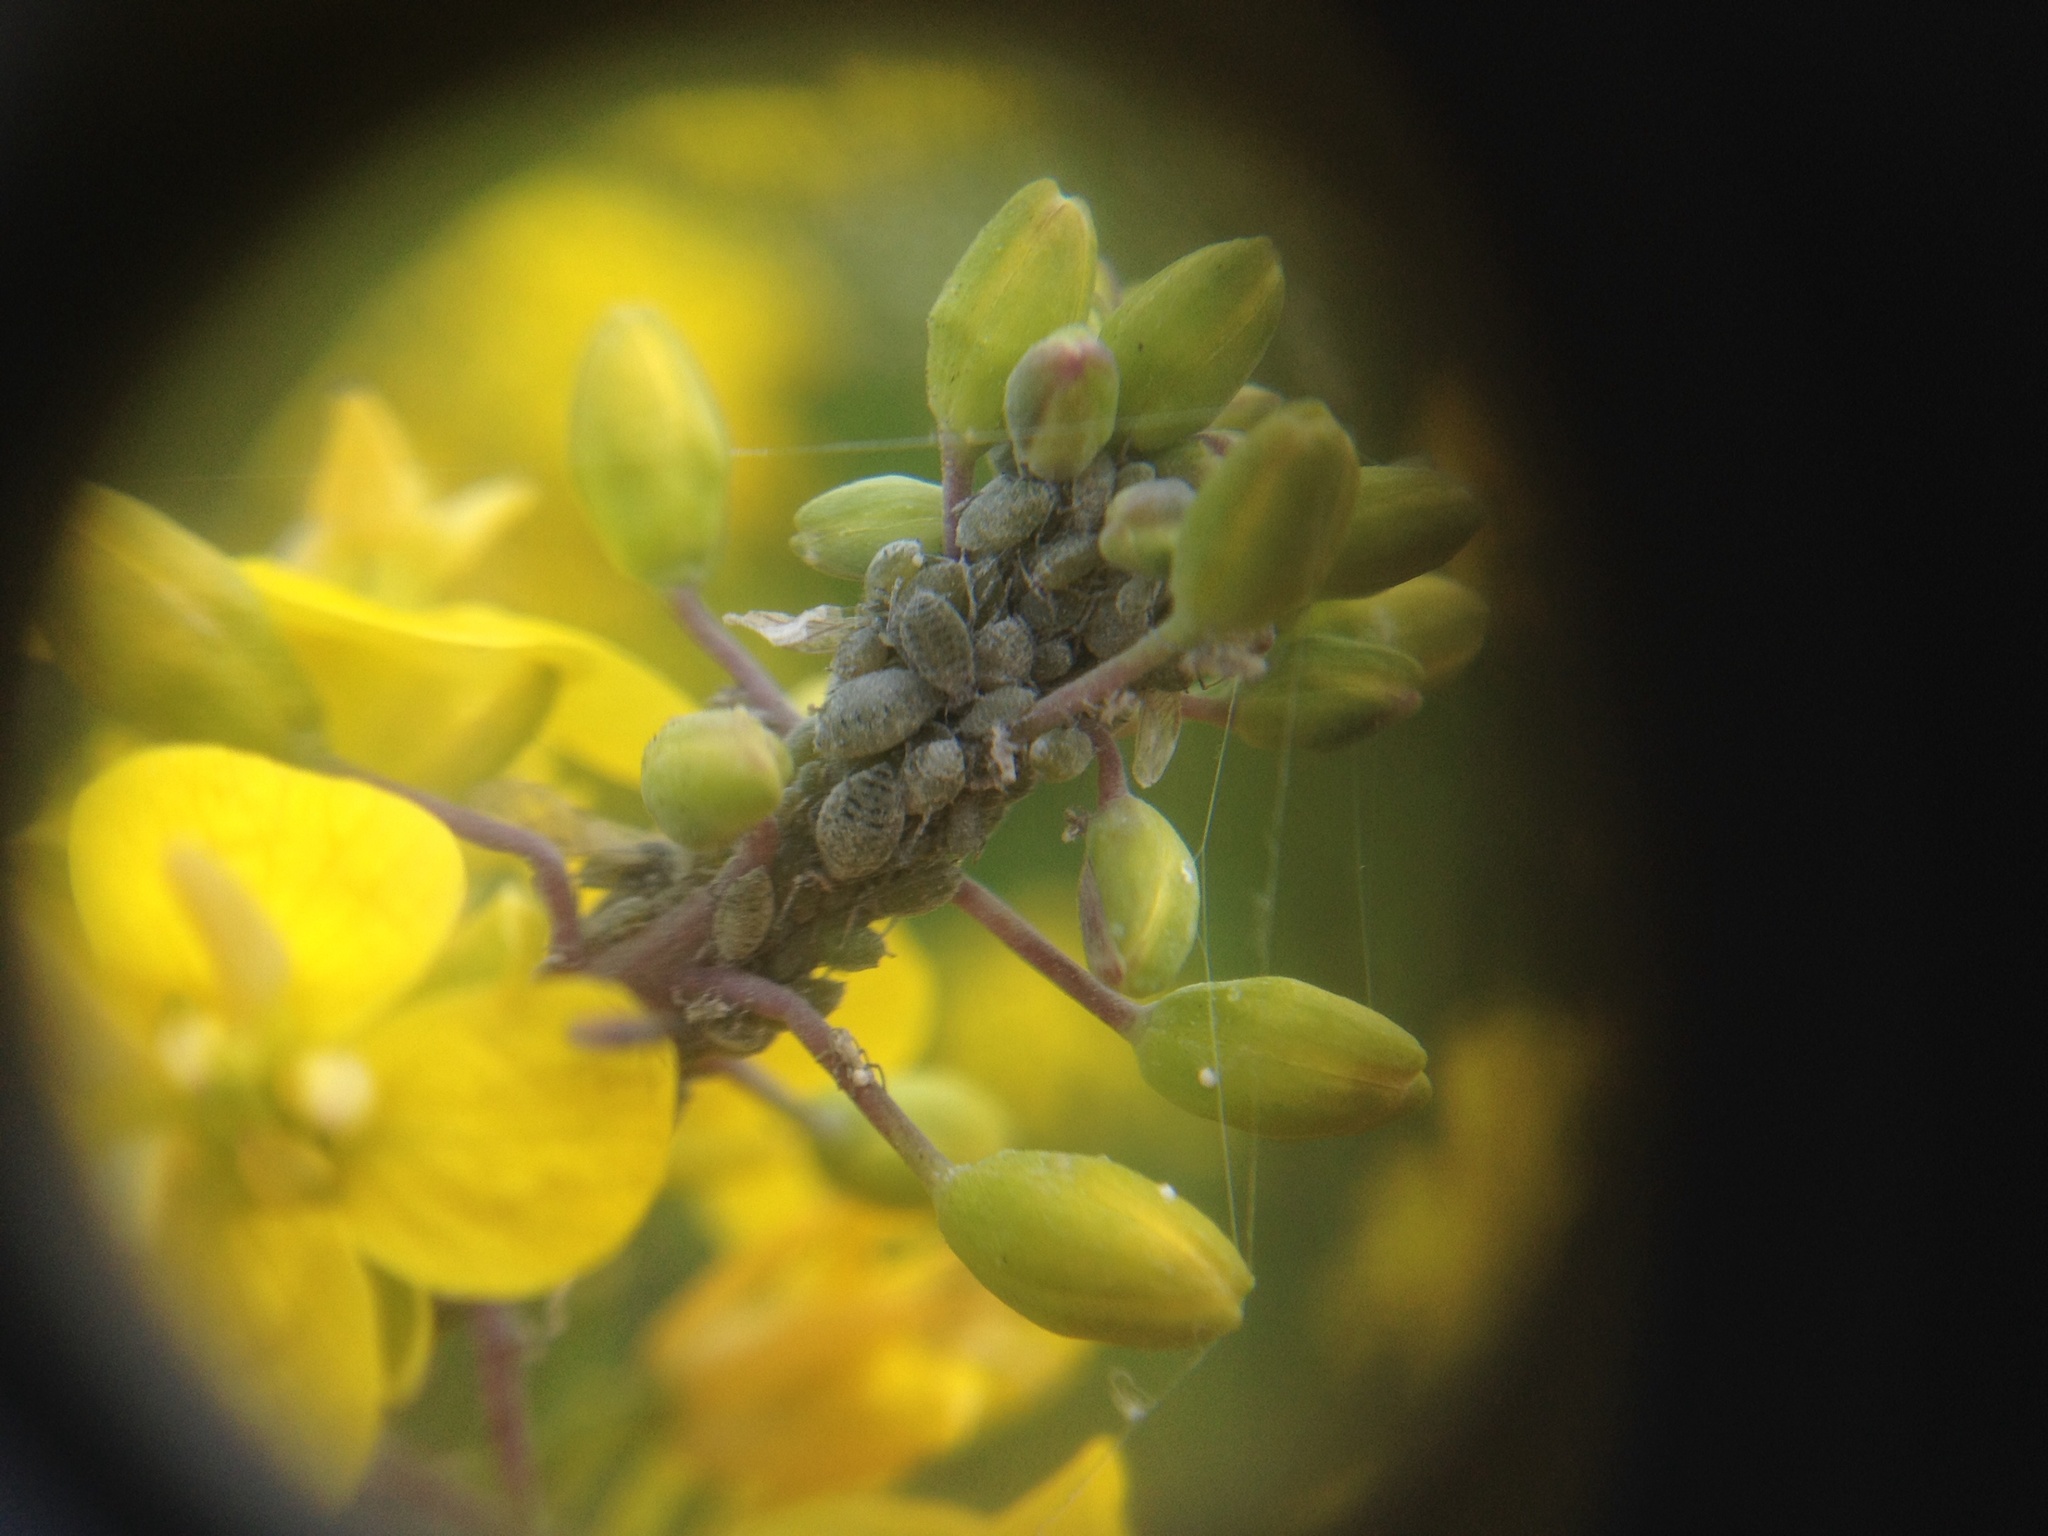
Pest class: cabbage_aphid